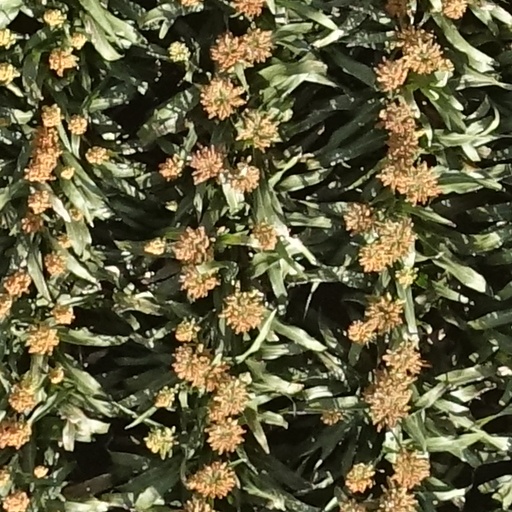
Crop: sorghum